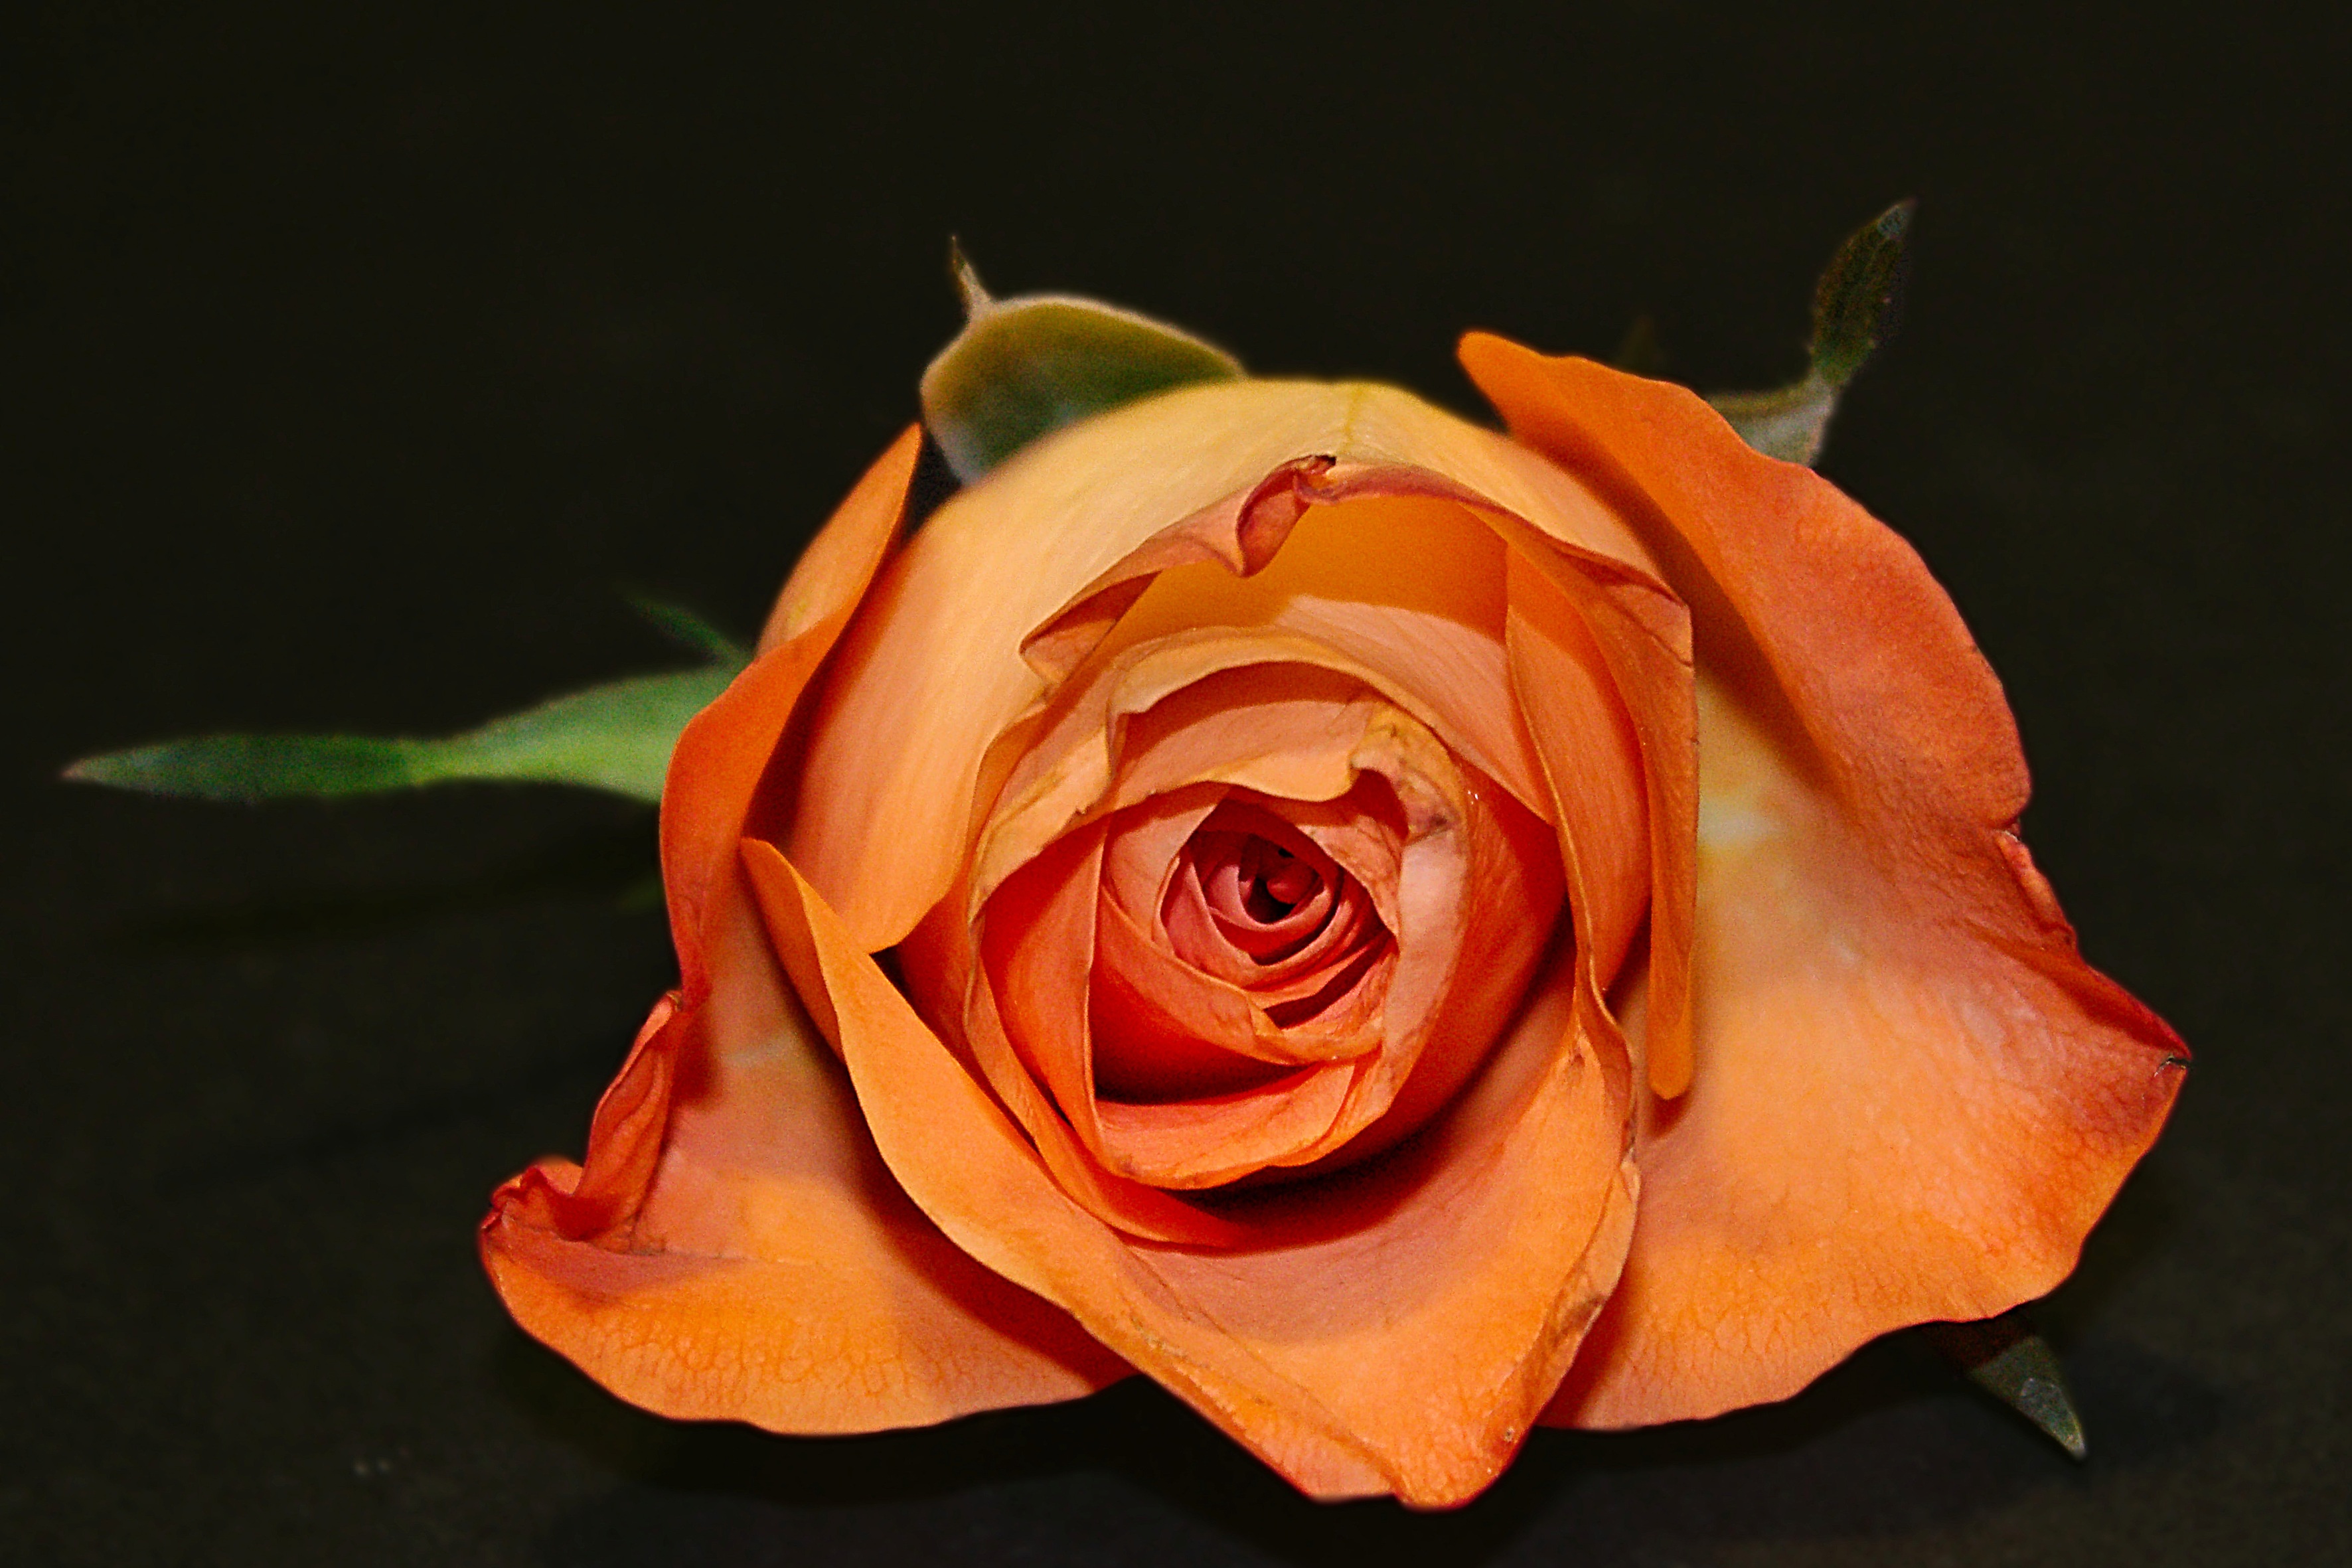
blossom, plant, flower, petal, bloom, rose, orange, red, yellow, pink, flora, close up, floristry, macro photography, rose blooms, flowering plant, garden roses, rose family, plant stem, land plant, rose order